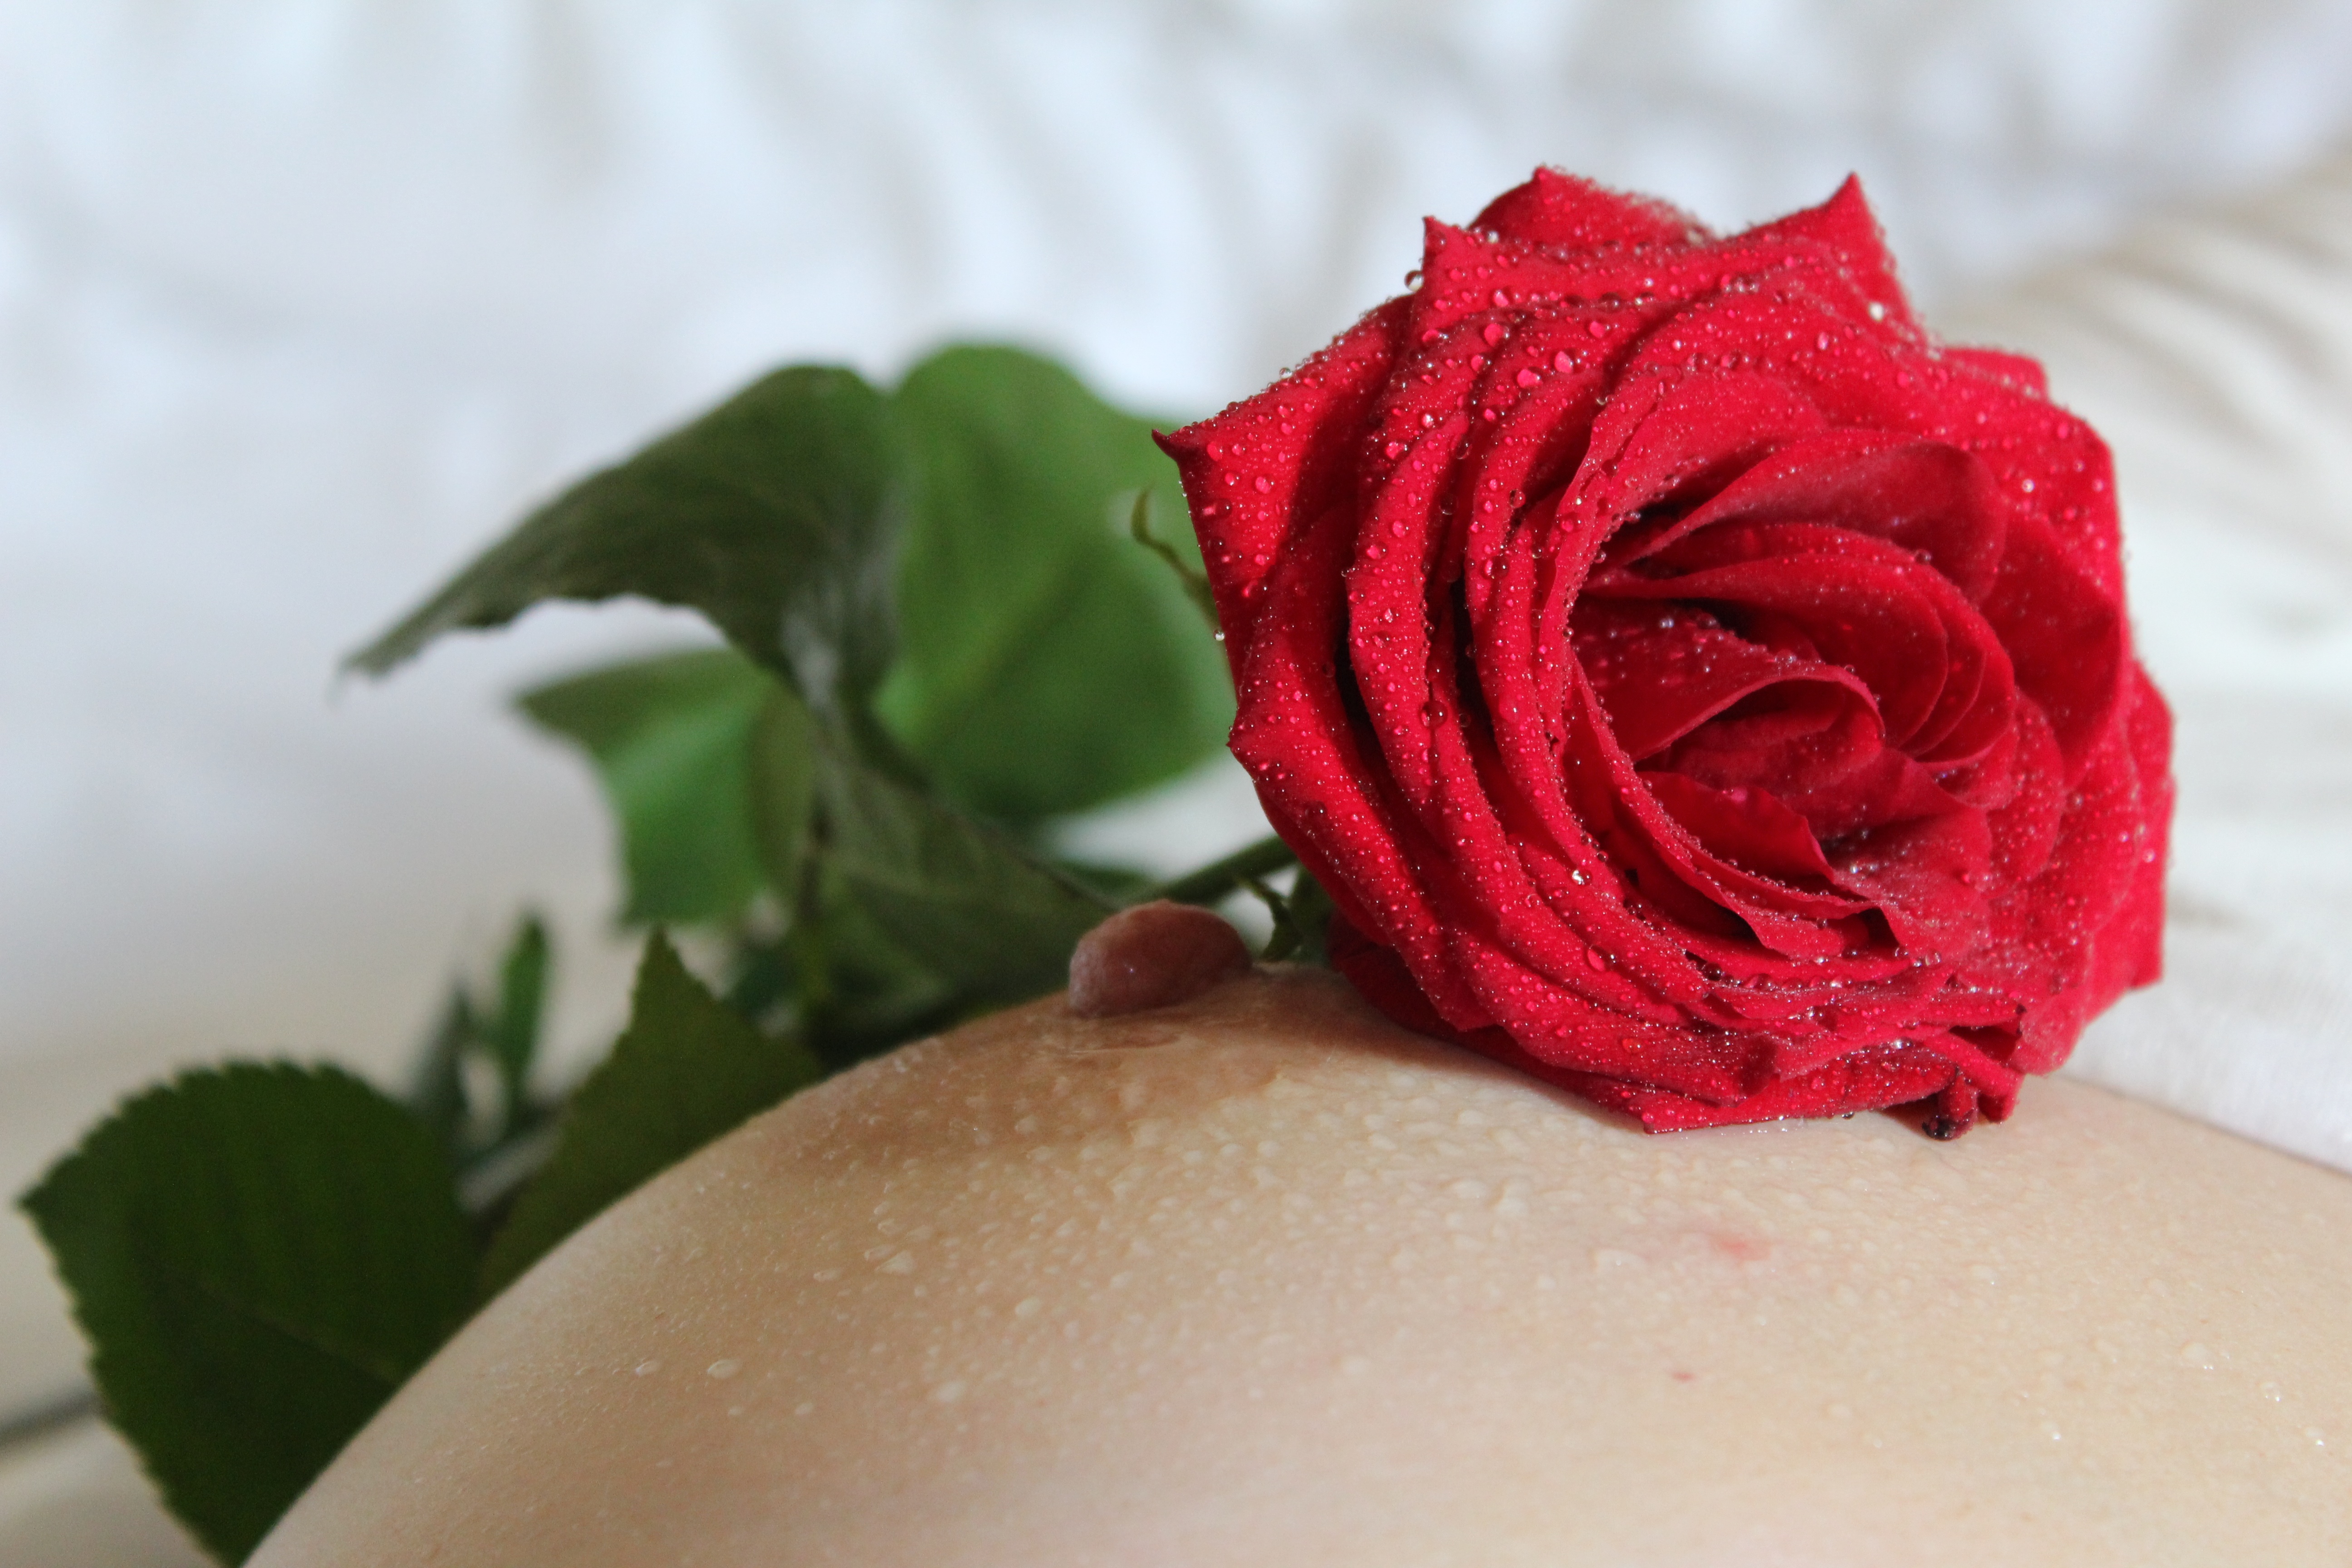
plant, flower, petal, wet, rose, red, pink, temptation, close up, women, drops, naked, body, floristry, breast, sex, nipple, erotica, macro photography, flowering plant, garden roses, rose family, flower bouquet, excitation, land plant